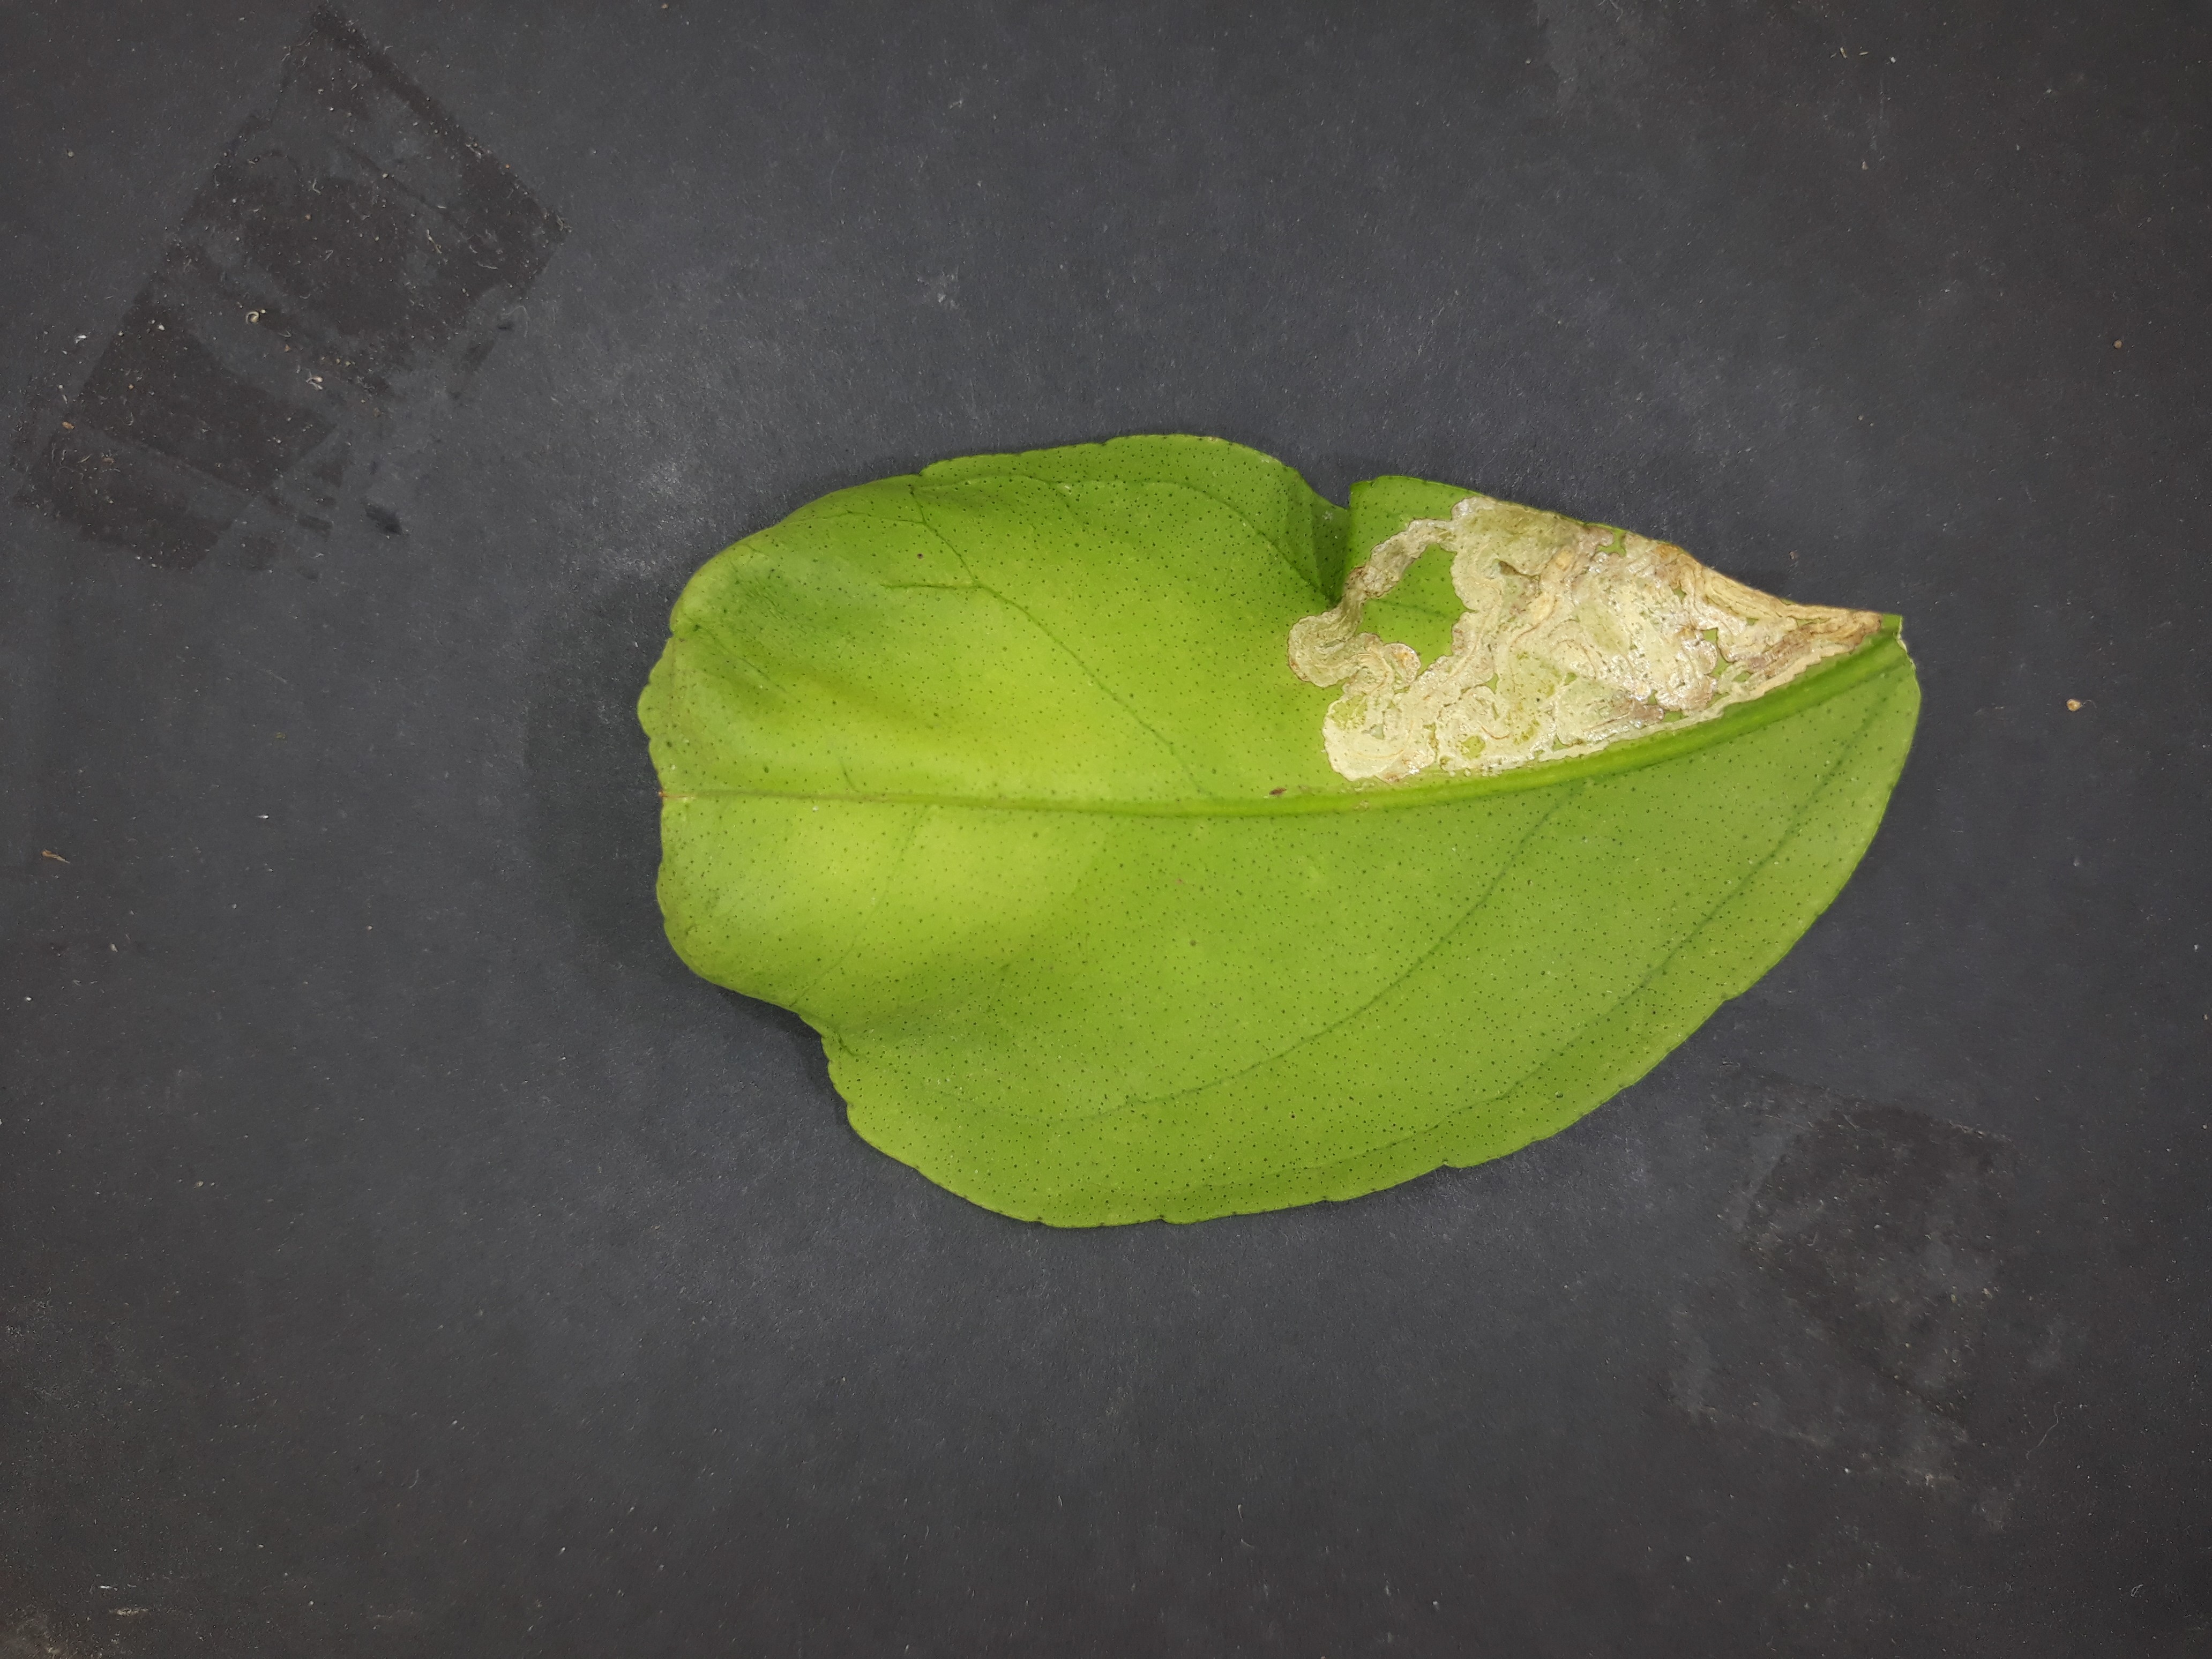
Label: Citrus_leafminer